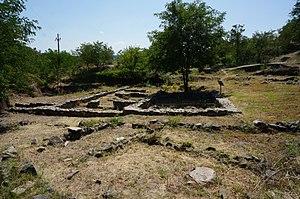
fouilles du forum Guevgueli .
Guevgueliya ou 'Gevgelija' est une municipalité et une ville du sud-est de la Macédoine du Nord. La municipalité comptait 22 988 habitants en 2002 et s'étend sur 317 km². La ville en elle-même compte 15 685 habitants, le reste de la population étant réparti dans les villages alentour. Guevgueliya se trouve sur le Vardar et c'est le principal point de passage entre la Grèce et la Macédoine du Nord puisqu'elle est traversée par l'autoroute et la voie ferrée qui relient Skopje à Thessalonique. Guevgueliya est connue d'une part pour ses nombreux casinos qui lui valent le surnom de « Las Vegas macédonien » et d'autre part pour les drames liés à la crise migratoire en Europe.